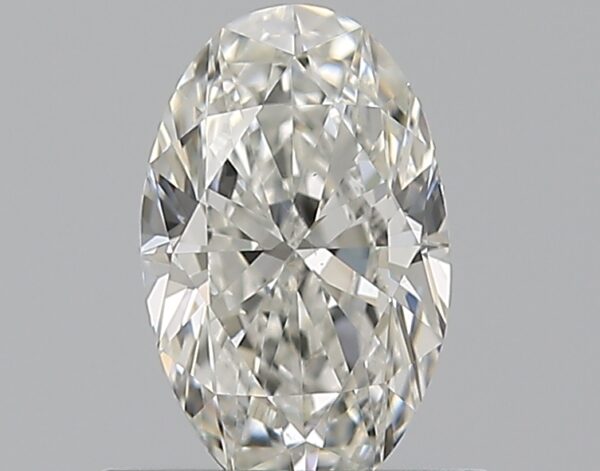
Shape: oval
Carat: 0.7
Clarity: VS2
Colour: H
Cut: VG
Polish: EX
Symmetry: VG
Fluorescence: N
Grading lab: GIA
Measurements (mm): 7.42 x 4.68 x 2.94